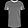
Label: T - shirt / top